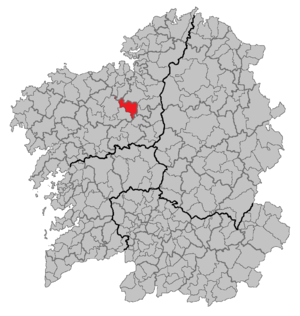
Mesía est une commune de la province de La Corogne en Espagne située dans la communauté autonome de Galice.